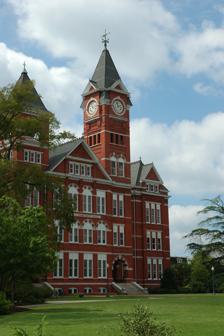
Building: Samford Hall
Country: United States of America
Year built: 1888
Building on the Auburn University campus William J. Samford Hall General information Location Auburn , Alabama Coordinates 32°36′17″N 85°28′58″W / 32.604738°N 85.482736°W / 32.604738; -85.482736 Completed 1888 Owner Auburn University Height Antenna spire 176 ft (54 m) Roof 154 ft (47 m) Technical details Floor count 4 Floor area 49,376 sq ft (4,587.2 m 2 ) Design and construction Architect(s) Bruce and Morgan Main contractor James Smith William J. Samford Hall is a structure on the campus of Auburn University in Auburn , Alabama .  It is an icon of Auburn University and houses the school's administration.  The building is named for William J. Samford , the Governor of Alabama from 1900 to 1901. History Samford Hall in the 1890s When Auburn University (as East Alabama Male College) opened in 1859, classes were held in a structure named "Old Main" on the current site of Samford Hall.  On June 24, 1887, Old Main was destroyed by fire.  The following year, Samford Hall (then simply known as the "Main Building") was constructed, using, in part, bricks salvaged from the ruins of Old Main.  The design of Samford Hall roughly mirrored that of Old Main, except that Samford Hall had two main entrances instead of Old Main's one, and on Samford one of the two flanking towers was considerably taller and was constructed to contain a clock. In 1889, a clockworks and bell were added to the taller tower. Rear side of Samford Hall Through the late 19th century, Samford Hall was the college's main classroom building and contained the library. In May 1929, the building was officially named for William J. Samford . In 1941, the tower's mechanical clock was converted to run on electricity, and in 1977, a carillon was added.  Samford Hall underwent major renovations in 1971, and the original clockworks were replaced in 1995. Today, Samford Hall houses the school's administration, accounting, planning, and public relations offices. Clock tower Samford Hall at night Samford Hall's clock tower is the most recognized part of the building.  The original clockworks were built by the Seth Thomas Clock Company of Thomaston, Connecticut .  These clockworks were replaced in 1995 by a clock and electronic carillon made by the Verdin Company of Cincinnati, Ohio . A portion of the original clockworks and an original clockface are on display in the reception area of Samford Hall. The Samford Hall carillon plays the Westminster Chimes on the quarter-hour, and plays the Auburn University fight song, "War Eagle" , a few seconds after 12:00 noon. According to a University legend, students once led a cow up the tower stairs as a prank. Historic District Samford Hall is part of the Auburn University Historic District . Notes